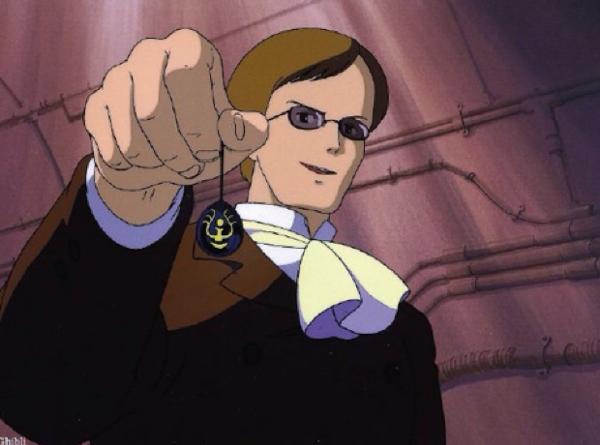
回答: これは間違いなくトノサマガエルになるオタマジャクシだ